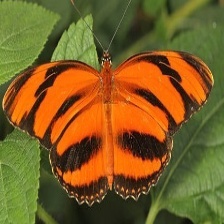
Species: BANDED ORANGE HELICONIAN